Thomas Müntzer

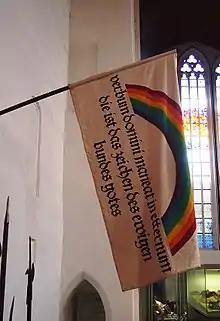
Replica Rainbow Banner of the Mühlhäuser band which set off for Frankenhausen under Thomas Müntzer

Luther pitched in very firmly on the side of the princes; he made a tour of southern Saxony – Stolberg, Nordhausen, and the Mansfeld district – in an attempt to dissuade the rebels from action, although in some of these places he was roundly heckled. He followed this up with his pamphlet "Against the Robbing and Murdering Hordes of Peasants", calling for the ruthless suppression of the revolt. This had a title and a timing that could not have been more ill-considered since it was the German peasantry who at that time died in their thousands at the hands of the princely armies. Estimates put the figure at 70,000–75,000, possibly even as high as 100,000.